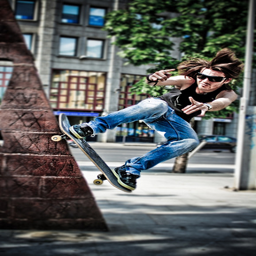
A hipster riding a skateboard up the side of a wall.
A man performing a skateboarding trick and posing mid-air.
A man is skateboarding and doing a jump in the air.
A man making a jump on his skateboard.
A skateboarder grinding a wall on a skateboard.